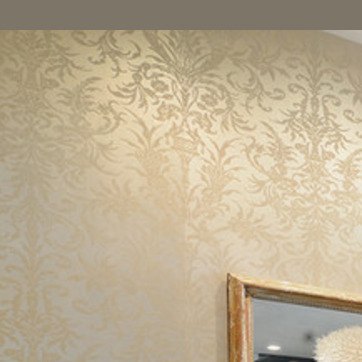
Material: wallpaper